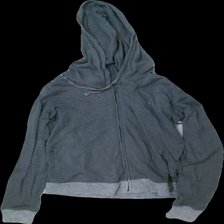
View: front
Type: Hoodie
Category: Ladies
Brand: Not in the list
Brand text on label: pink
Colors: Grey, Green
Material: 57% bomull 43% polyester
Pattern: Logo print
Cut: Regular
Size: S
Season: All
Damage: nopprigt
Damage location: middle center
Damage 2: nopprigt
Damage 2 location: top center
Damage 3: nopprigt
Damage 3 location: middle center
Price range: <50
Recommended usage: Export
Description: hoddie med dragkedja
Comment: väldigt nopprig och sliten